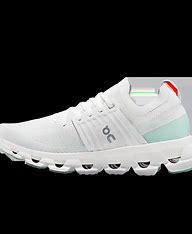
Brand: ON
Model: Cloudswift